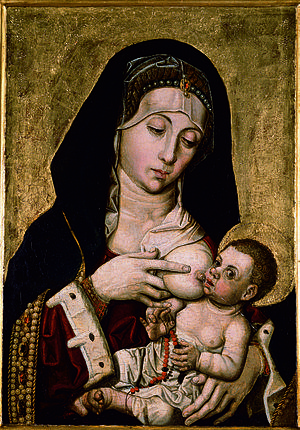
Horus est l'une des plus anciennes divinités égyptiennes. Les représentations les plus communes le dépeignent comme un faucon couronné du pschent ou comme un homme hiéracocéphale. Son nom signifie « le Lointain » en référence au vol majestueux du rapace. Son culte remonte à la préhistoire égyptienne. La plus ancienne cité à s'être placée sous son patronage semble être Nekhen, la « Ville du Faucon ». Dès les origines, Horus se trouve étroitement associé à la monarchie pharaonique en tant que dieu protecteur et dynastique. Les Suivants d’Horus sont ainsi les premiers souverains à s'être placés sous son obédience. Aux débuts de l’époque historique, le faucon sacré figure sur la palette du roi Narmer et, dès lors, sera constamment associé au pouvoir royal.